Hennops River

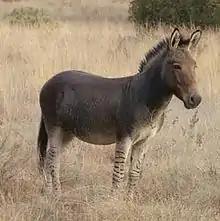
A Zonkey at the Hennops 4x4 trail, Gauteng, South Africa

The Hennops River is one of the larger rivers that drains Gauteng, South Africa. It has its source near Kempton Park, east of Johannesburg and meets the Crocodile River shortly before Hartbeespoort Dam. It is one of Gauteng's most polluted rivers.